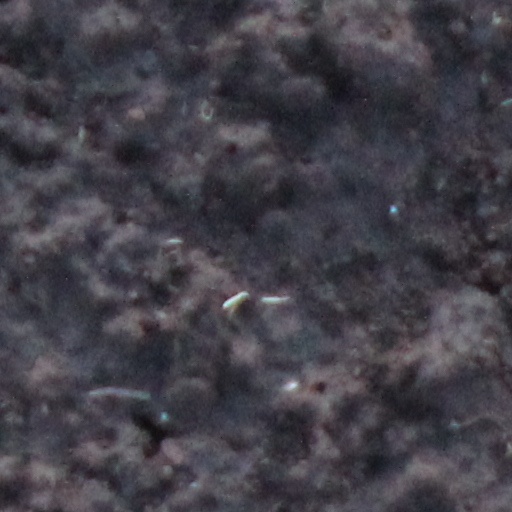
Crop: wheat